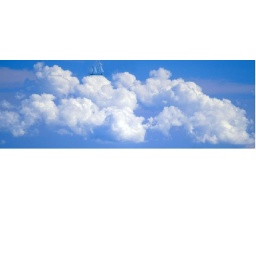
boat in the sky